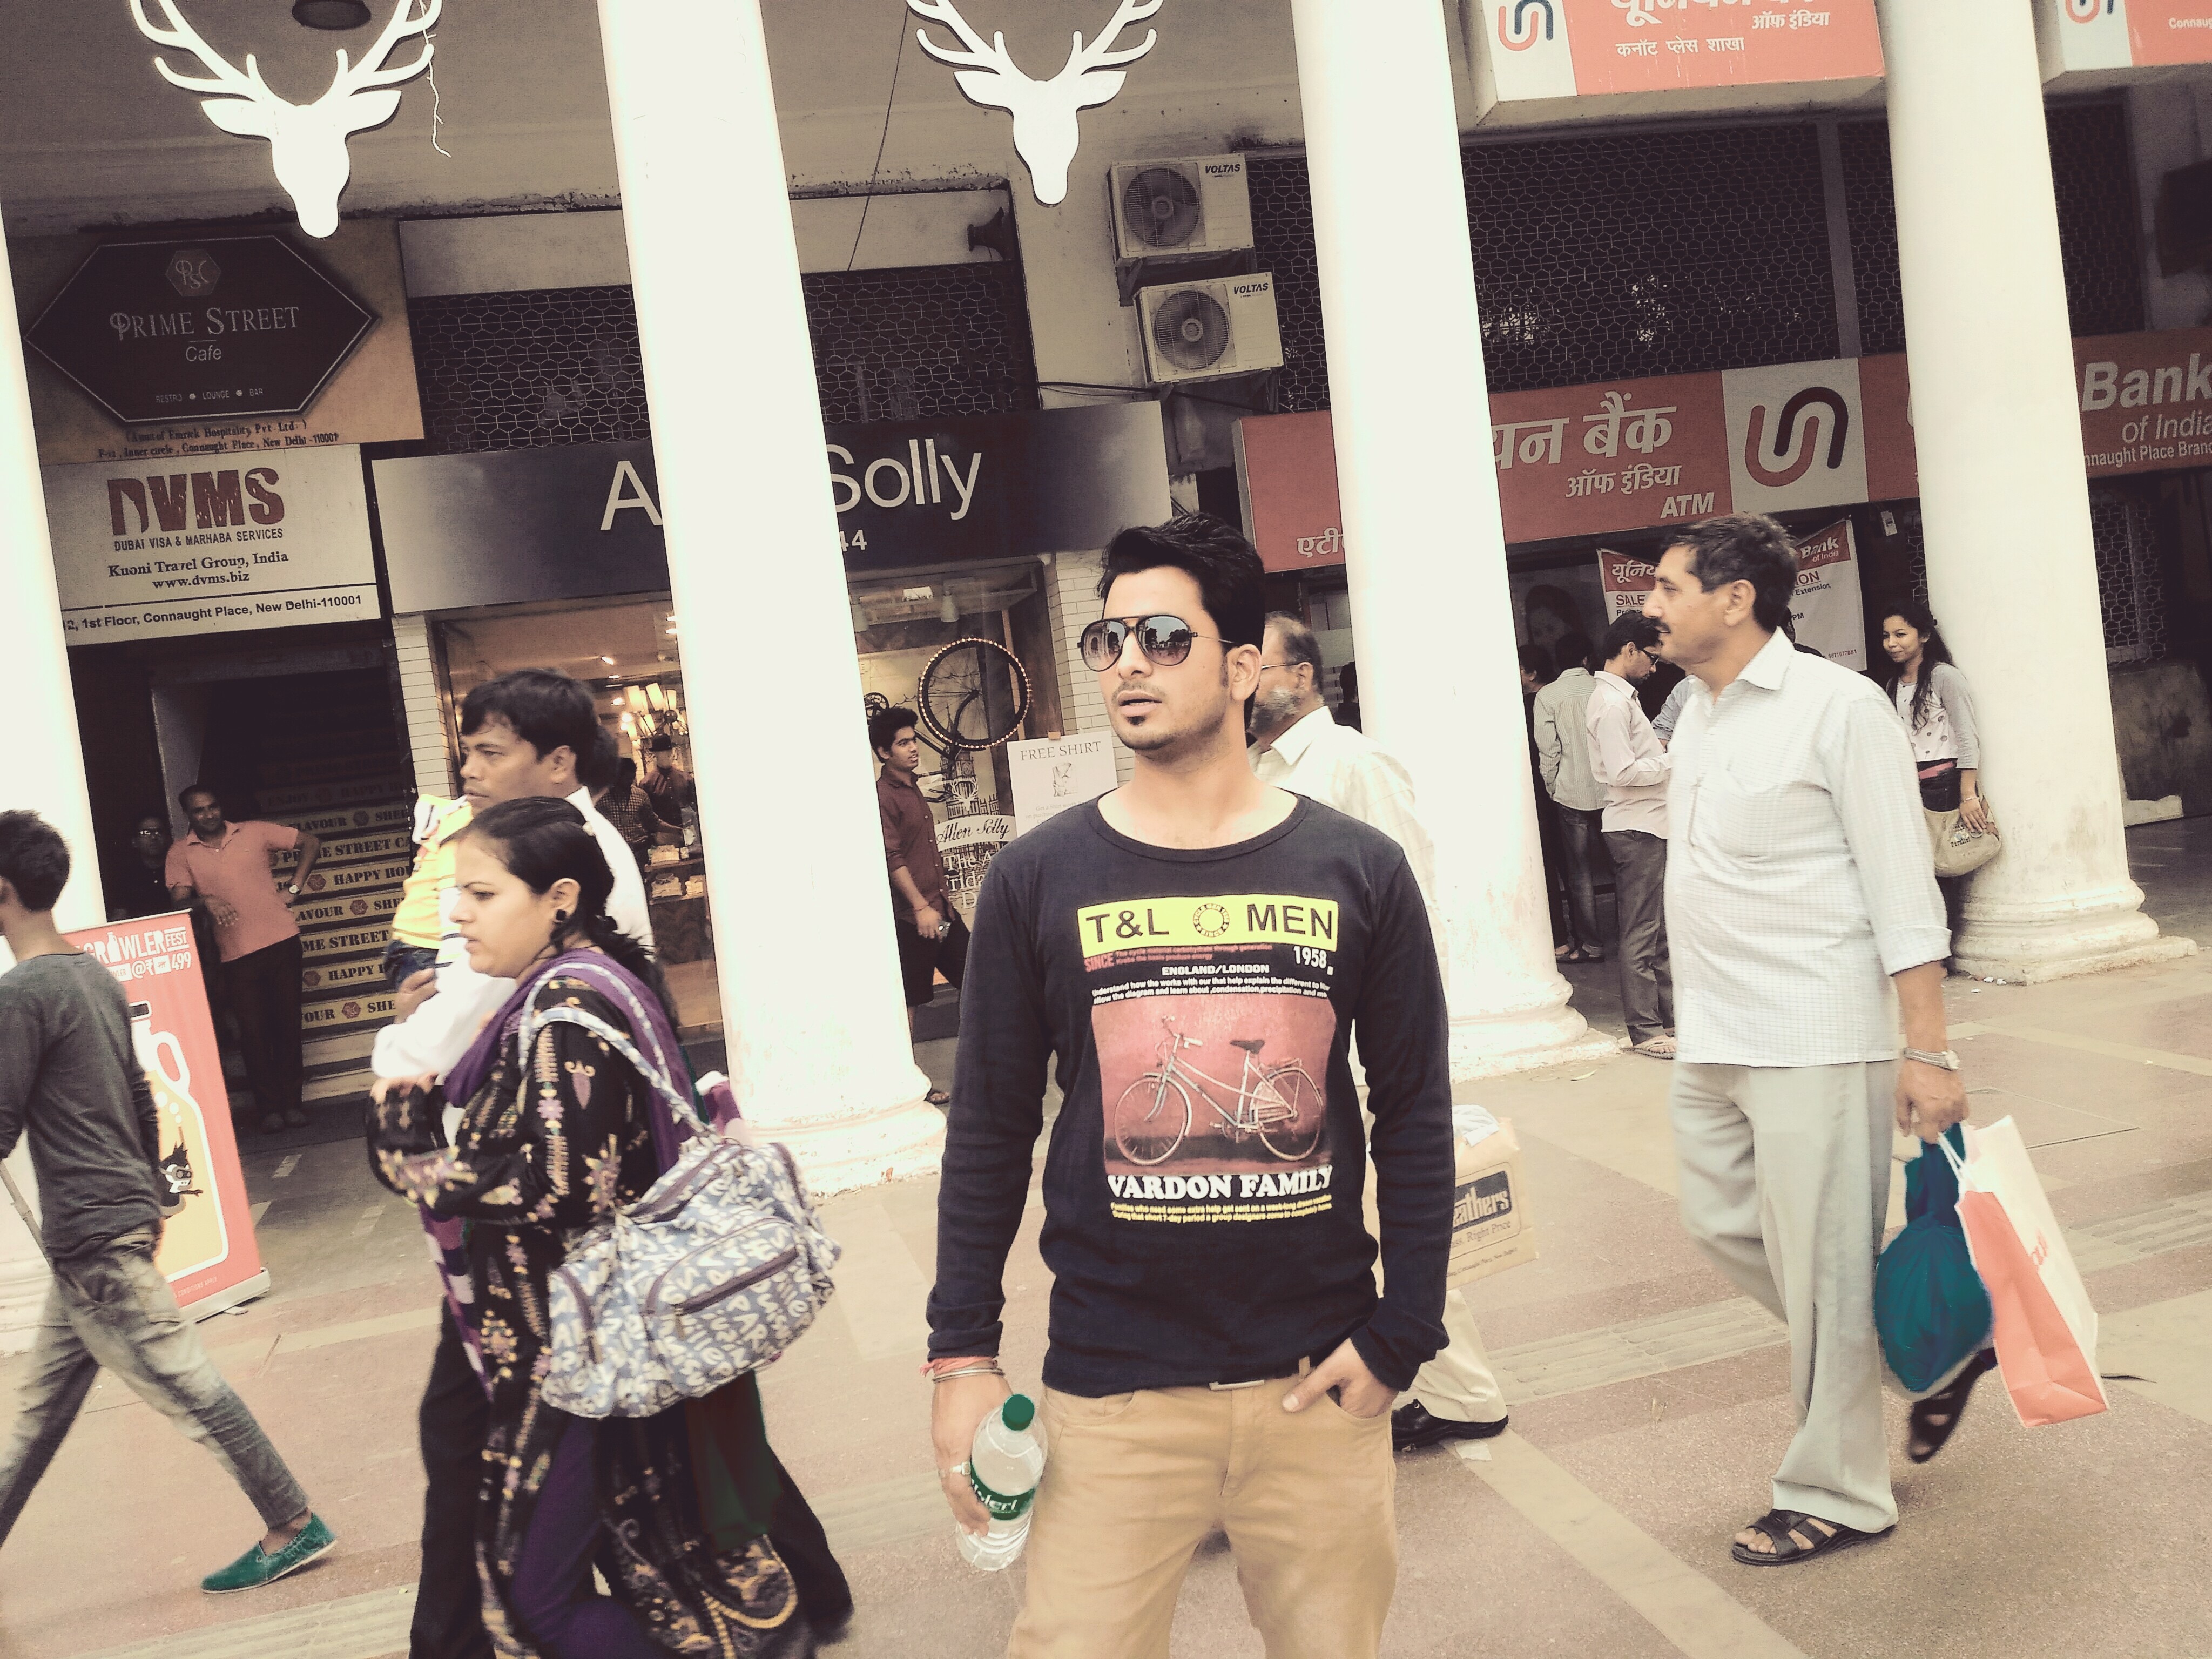
fashion